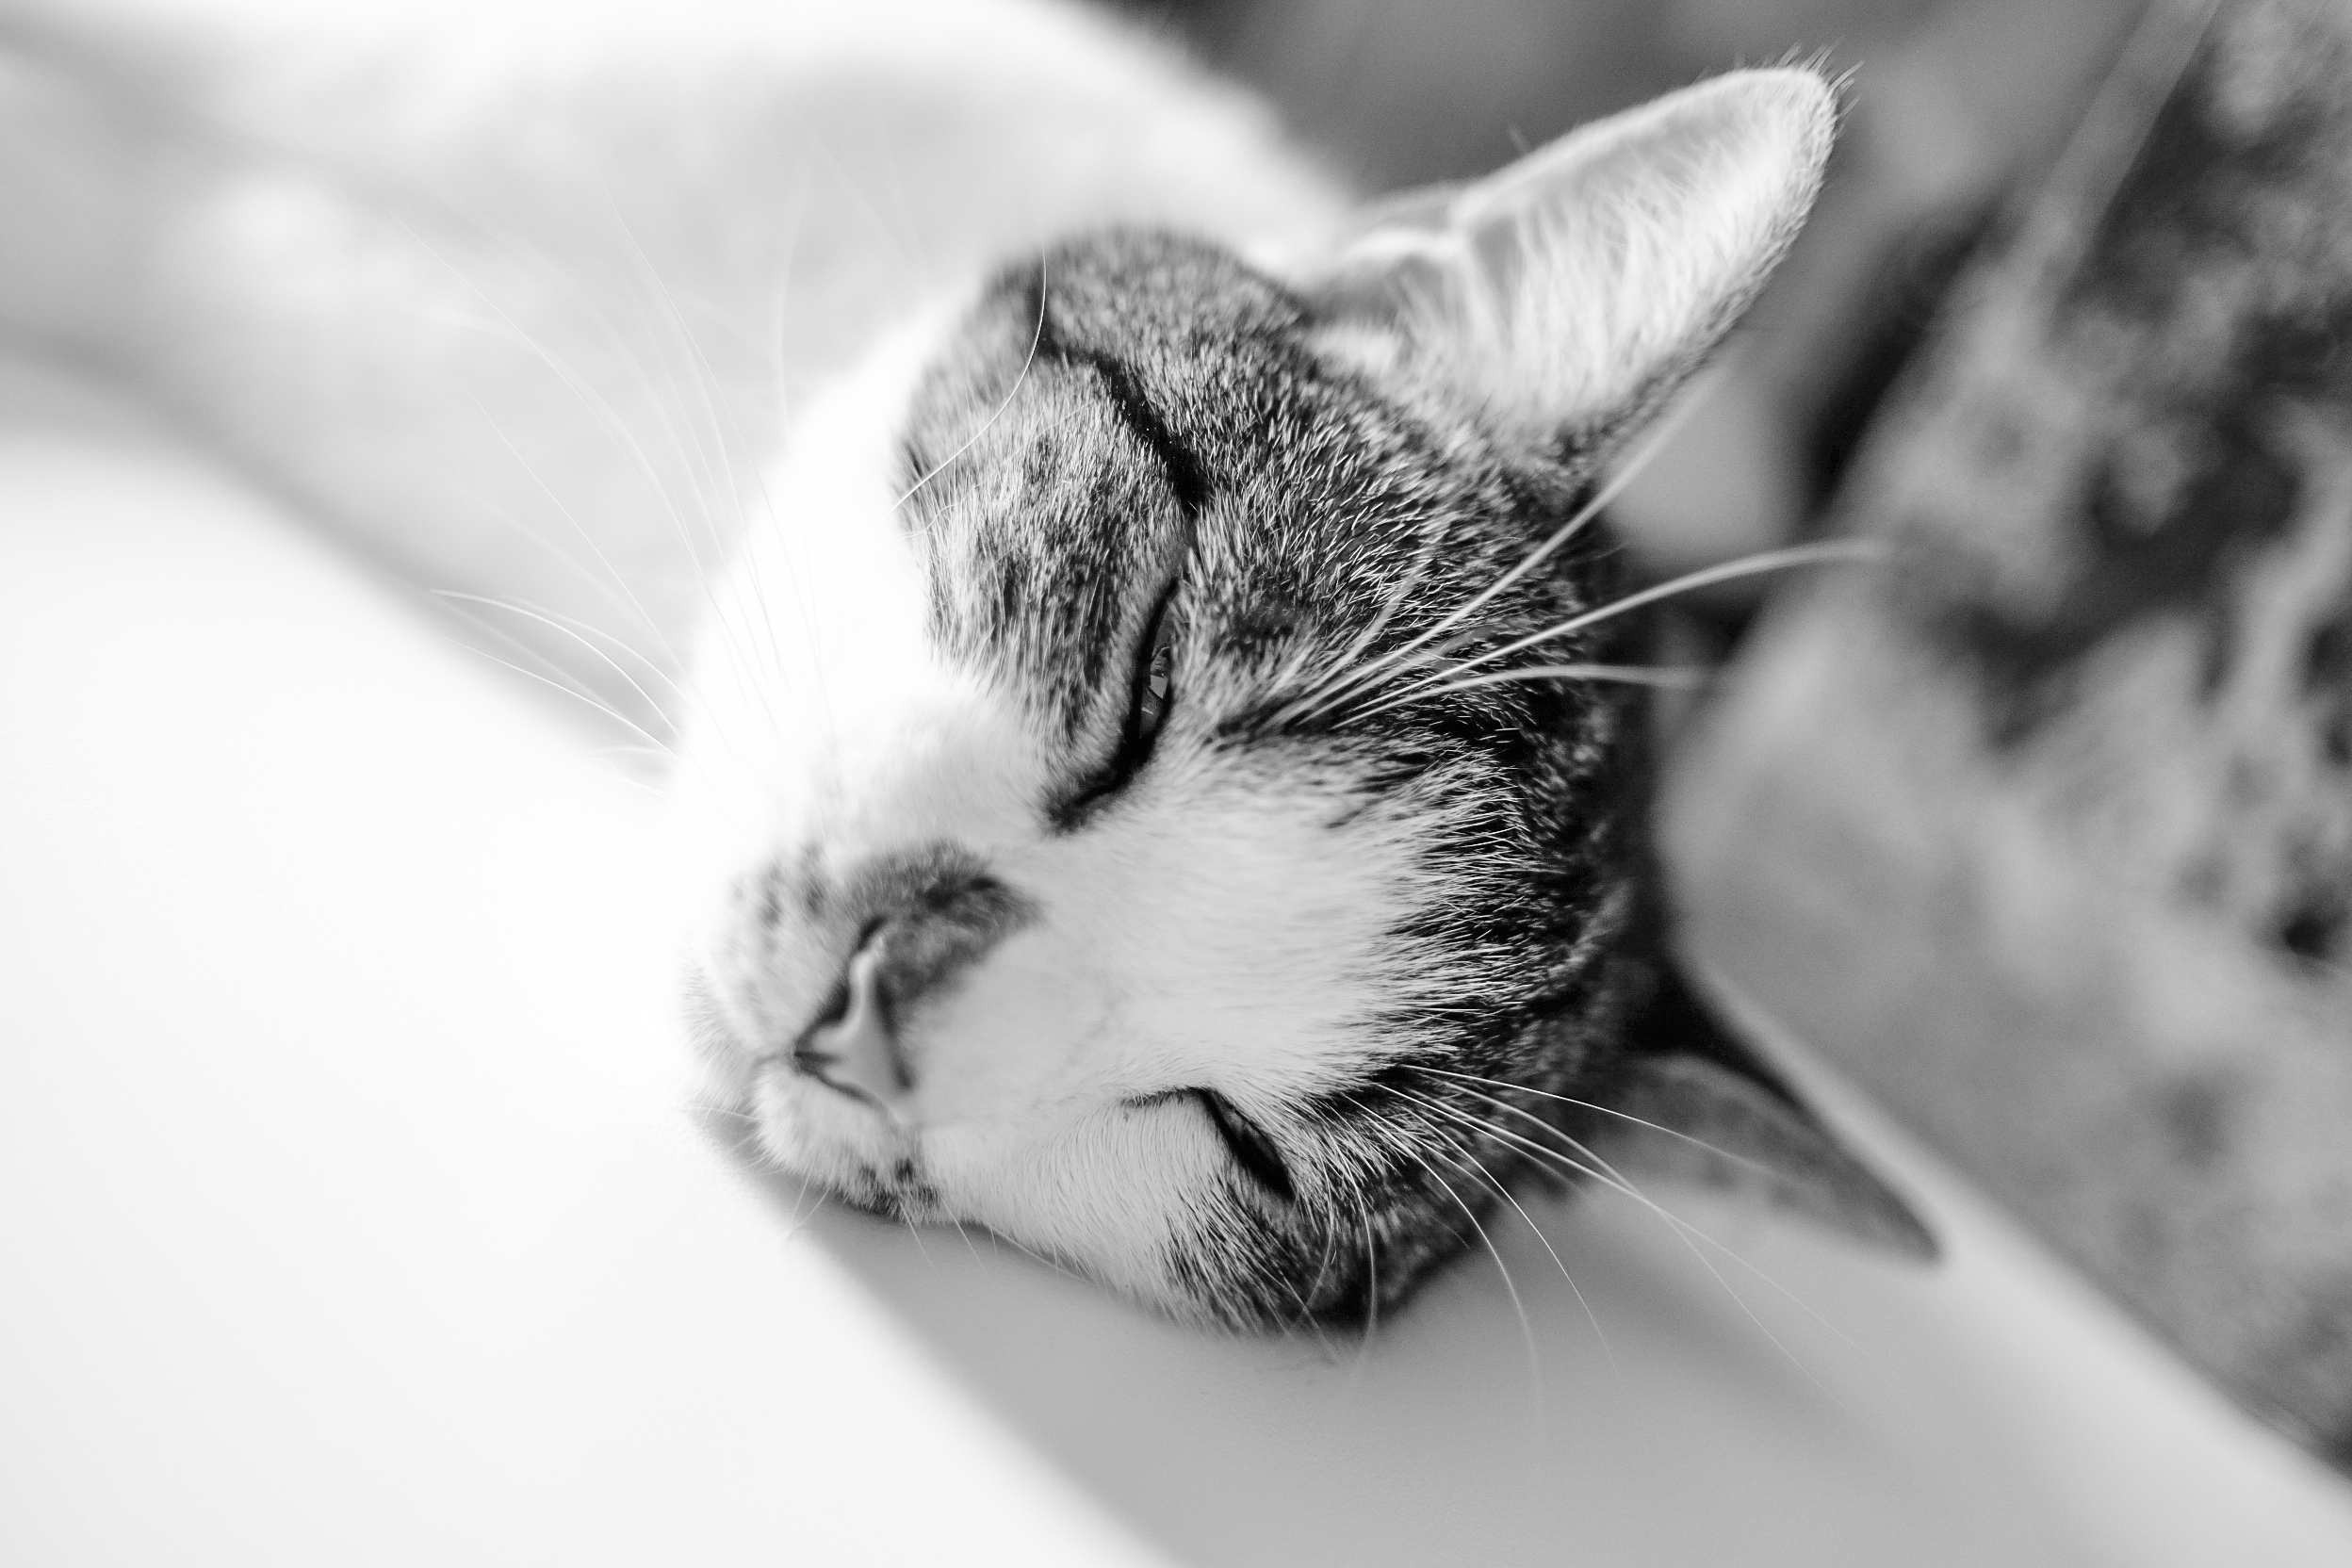
black and white, white, photography, animal, cute, pet, kitten, cat, feline, mammal, black, monochrome, close up, nose, whiskers, eye, skin, organ, macro photography, monochrome photography, small to medium sized cats, cat like mammal